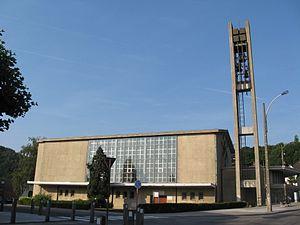
Eglise Sainte-Julienne à Xhovémont, Liège
La liste des édifices religieux de Liège, est une liste des lieux de cultes, situées dans la ville de Liège, en Belgique.
Naimette-Xhovémont est un quartier de la ville de Liège situé entre le quartier administratif de Sainte-Walburge et celui de Sainte-Marguerite. Administrativement, il est à cheval sur ces deux entités. Il est situé sur la rive gauche de la Meuse, au nord-ouest du centre-ville dans le quartier. Parfois appelé le Montmartre liégeois, ce quartier de ruelles pavées et pentues recèle de superbes jardins privés, parfois ouverts au public.
L'église Sainte-Julienne est une église de Liège. Elle est située dans le quartier de Xhovémont.